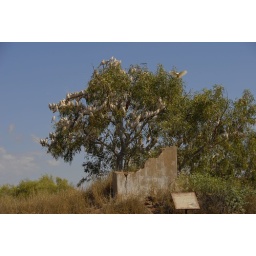
A flock of Cockatoos perched in a small tree above the ruins of an old building in Cossack.